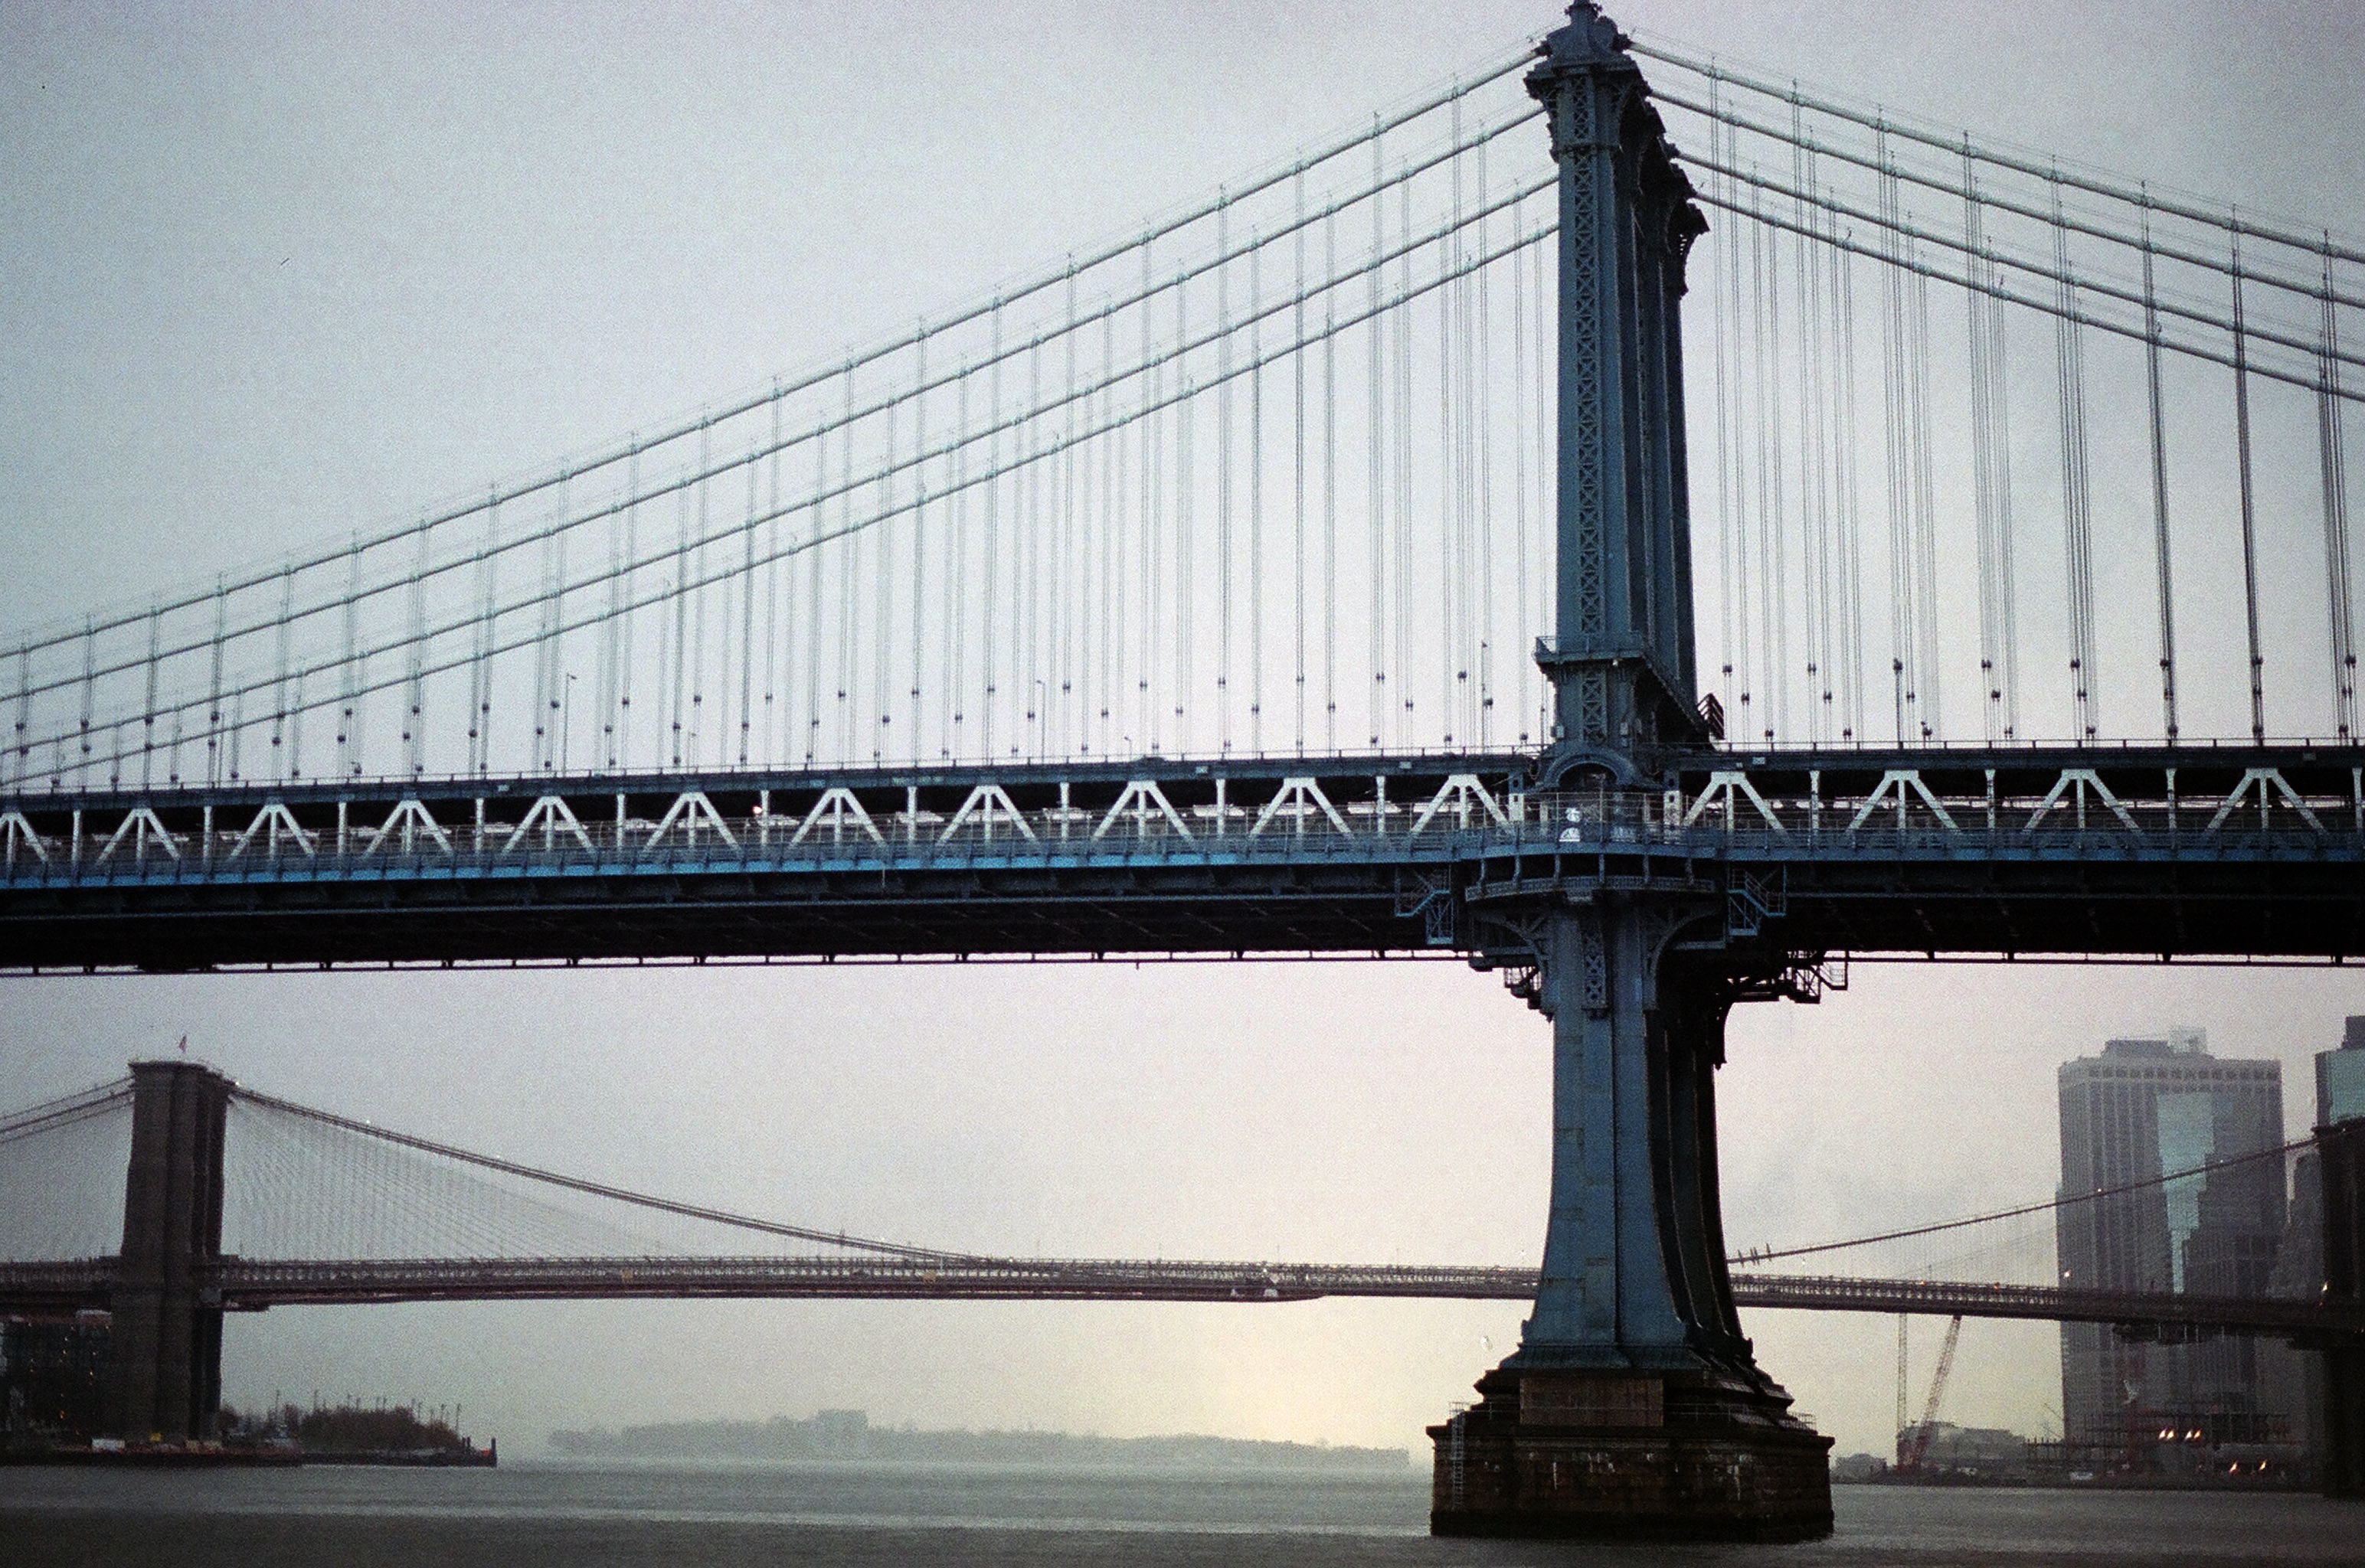
bridge, overpass, arch, landmark, cable stayed bridge, skyway, nonbuilding structure, girder bridge